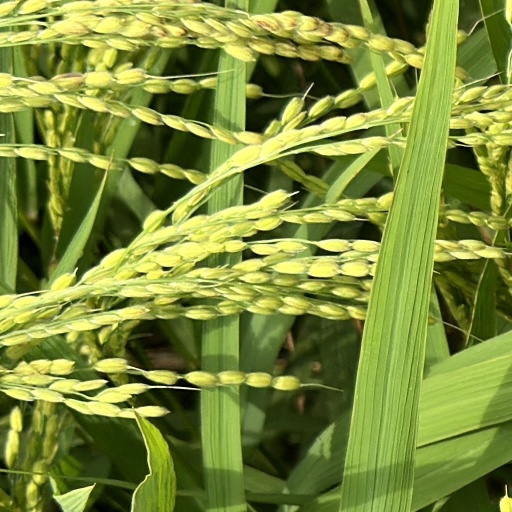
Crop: rice